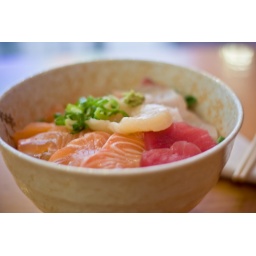
Try this Sashimi bowl in a lazy afternoon, its freshness will definitely bring a smile on your face straight away!